Regulator Maria Monument

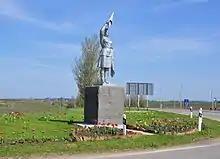

The Female Traffic Guard monument, commonly known as "Marusya" or "the Traffic Guard Marusya", is a monument located near Matveev Kurgan in the southeastern part of Rostov Oblast. It pays tribute to Soviet female traffic guards of World War II.